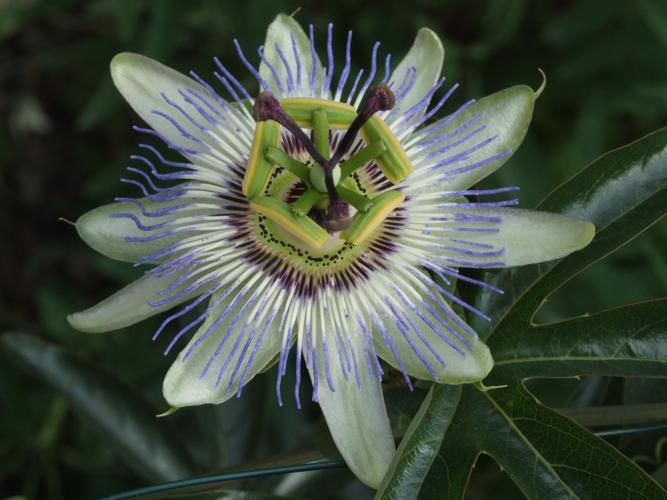
Label: passion flower